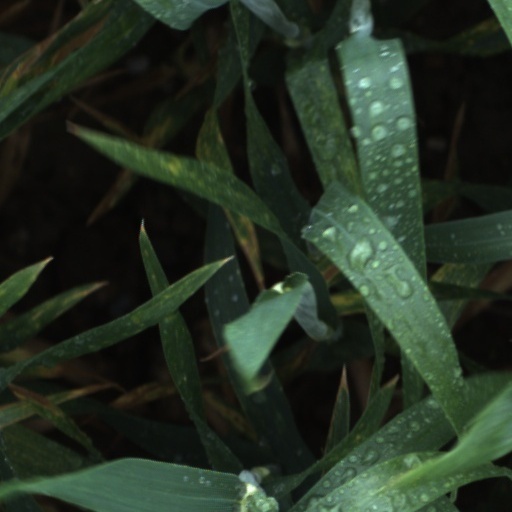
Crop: wheat